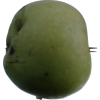
Label: Apple 12